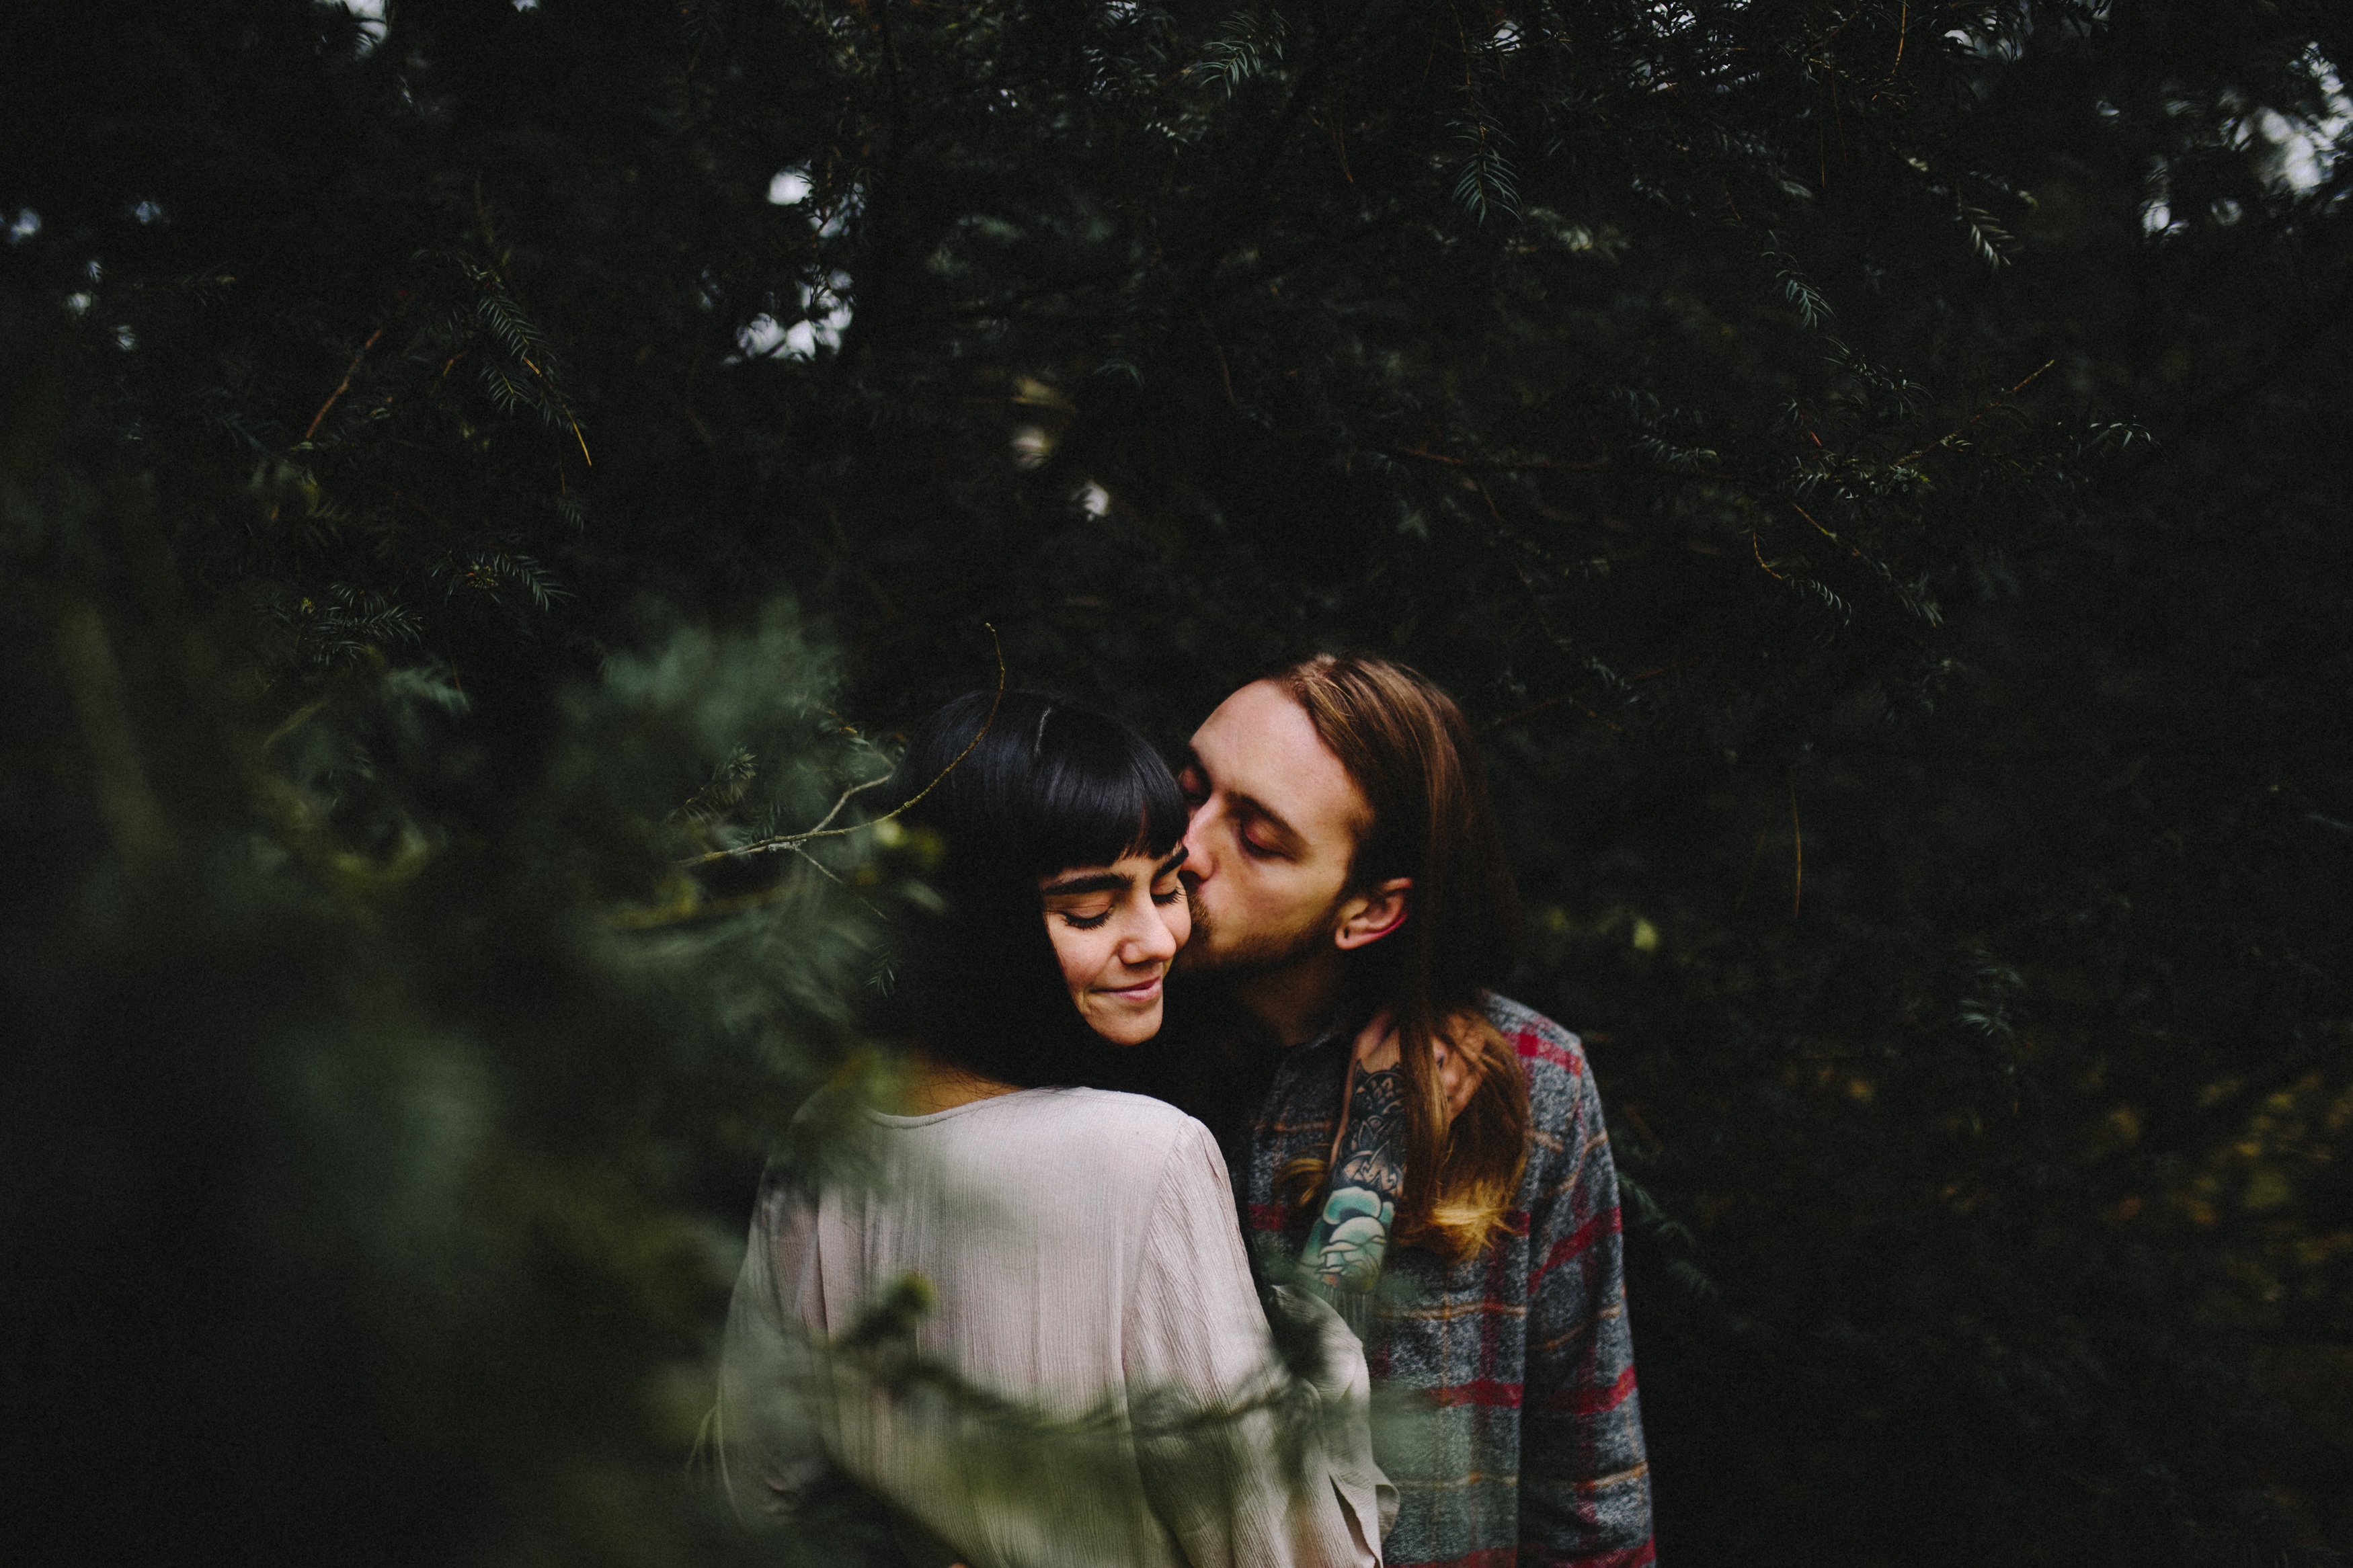
woman, photography, sunlight, female, portrait, autumn, romance, darkness, lady, smiling, smile, photograph, emotion, interaction, photo shoot, portrait photography